Mac Eoin Bissett family

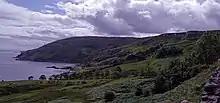
Murlough Bay, exemplary of the rugged coastal lordship of the Bissetts

The Gaidhil in this context are the Gaelic Irish of Ulster and perhaps beyond. Whether he purchased his lands himself (one tradition) or was granted them by the English Crown (another) is also unknown, and his relationship with the leading English and other Scottish magnates of the region was probably complex. The first Earl of Ulster (1st creation), Hugh de Lacy, was dead by 1242/3 and his authority, namely the Earldom of Ulster, over the eastern quarter of the modern province of Ulster, this region being then called Ulidia, was incomplete. It is possible that the Bissetts aided de Lacy against his Scottish rival Donnchad, Earl of Carrick and received some of the latter's lands for their assistance, but while attractive no account of such a thing is preserved. Following de Lacy's death, Brian Ua Néill rose to become the most powerful king in all the north of Ireland and in the 1250s was busy smashing the young earldom to pieces, killing many of the English (presumably Scots also) and destroying their castles, and the Bissetts may have been among the sufferers. However, the report of John Byset's death in 1257 shows that the family were viable and may have found themselves possibly even the most prominent British family remaining in Ulidia for a period, since no others are mentioned in the annals. O'Neill was elected High King of Ireland in 1258 by the O'Conors and O'Briens but his death only two years later in the Battle of Druim Dearg came too soon for a major Gaelic overlordship to be established and Walter de Burgh, the Lord of Connacht, was created Earl of Ulster four years after the conflict to preserve England's interests there. Possibly the Bissetts were forced to become his subordinates, but it has been argued that theirs was understood to be, in any case, a palatine lordship from its creation, whenever that may have been.